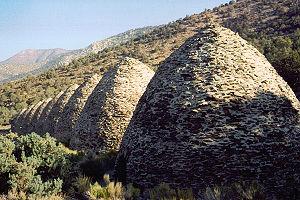
Le parc national de la vallée de la Mort est situé à l'est de la Sierra Nevada, en Californie, et s'étend en partie sur le Nevada. Avec plus de 13 600 km², ce parc de zone aride, intégralement situé dans le désert des Mojaves, est l'un des plus grands parcs nationaux américains.